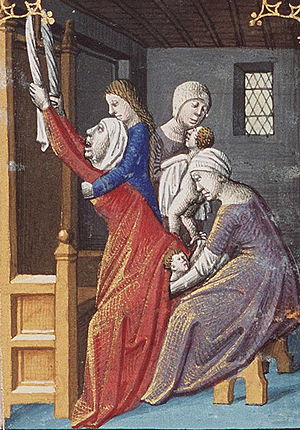
Fødsel
Rebekka føder Esau og Jakob, som man tænkte sig det i 1400-tallet.
En fødsel angiver den begivenhed, der markerer den fysiologiske afslutning på et fosters udvikling, hvor fostret forlader sin mors krop. Denne proces er enestående for pattedyr.